Firewind

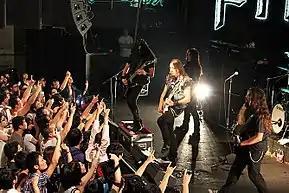
Firewind performing live in Shanghai

On 5 September 2012, Firewind released a music video entitled "Edge of a Dream" that features Apocalyptica. It was taken from their "Few Against Many" album released by Century Media Records earlier that year. Later in September 2012, Firewind announced that they would play four anniversary live shows in Greece in December (counting from the release date of Between Heaven and Hell), to celebrate their 10 years of existence. The shows took place on 15 and 16 December in Thessaloniki, and on 20 and 21 December in Athens. The band played different set lists each night in each city. The shows, as the band repeatedly announced were recorded for a live cd release in 2013. Anniversary merchandise was also sold at the venues. On 15 January 2013 Firewind announced that vocalist Apollo Papathanasio had quit the band due to not being able to keep up with the band's touring and promotion schedule.